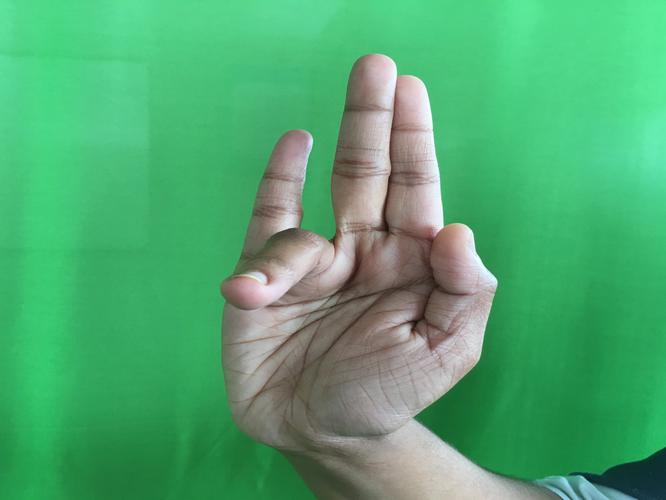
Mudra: Tripathaka
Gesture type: single_hand